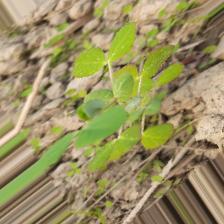
Label: Lentil Rust